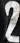
Number: 2